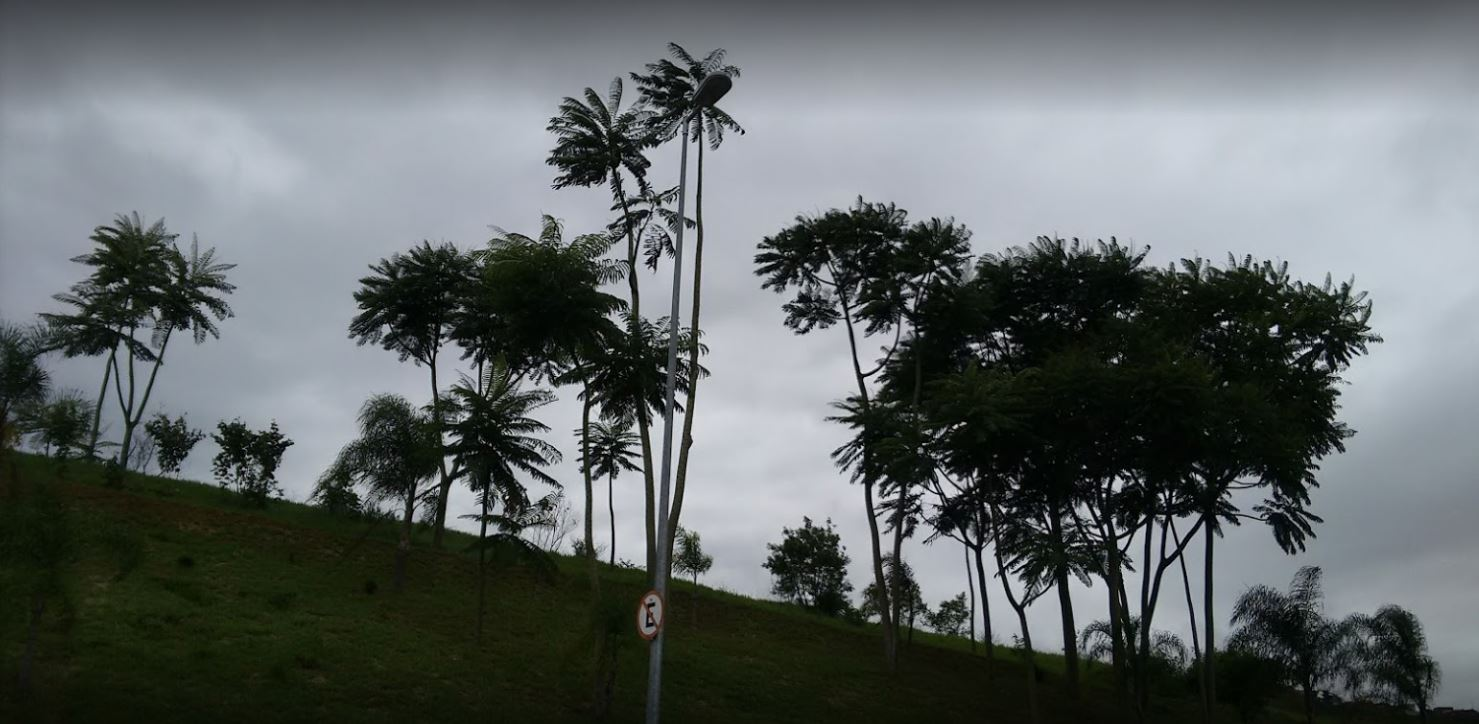
Fire: no
Smoke: no